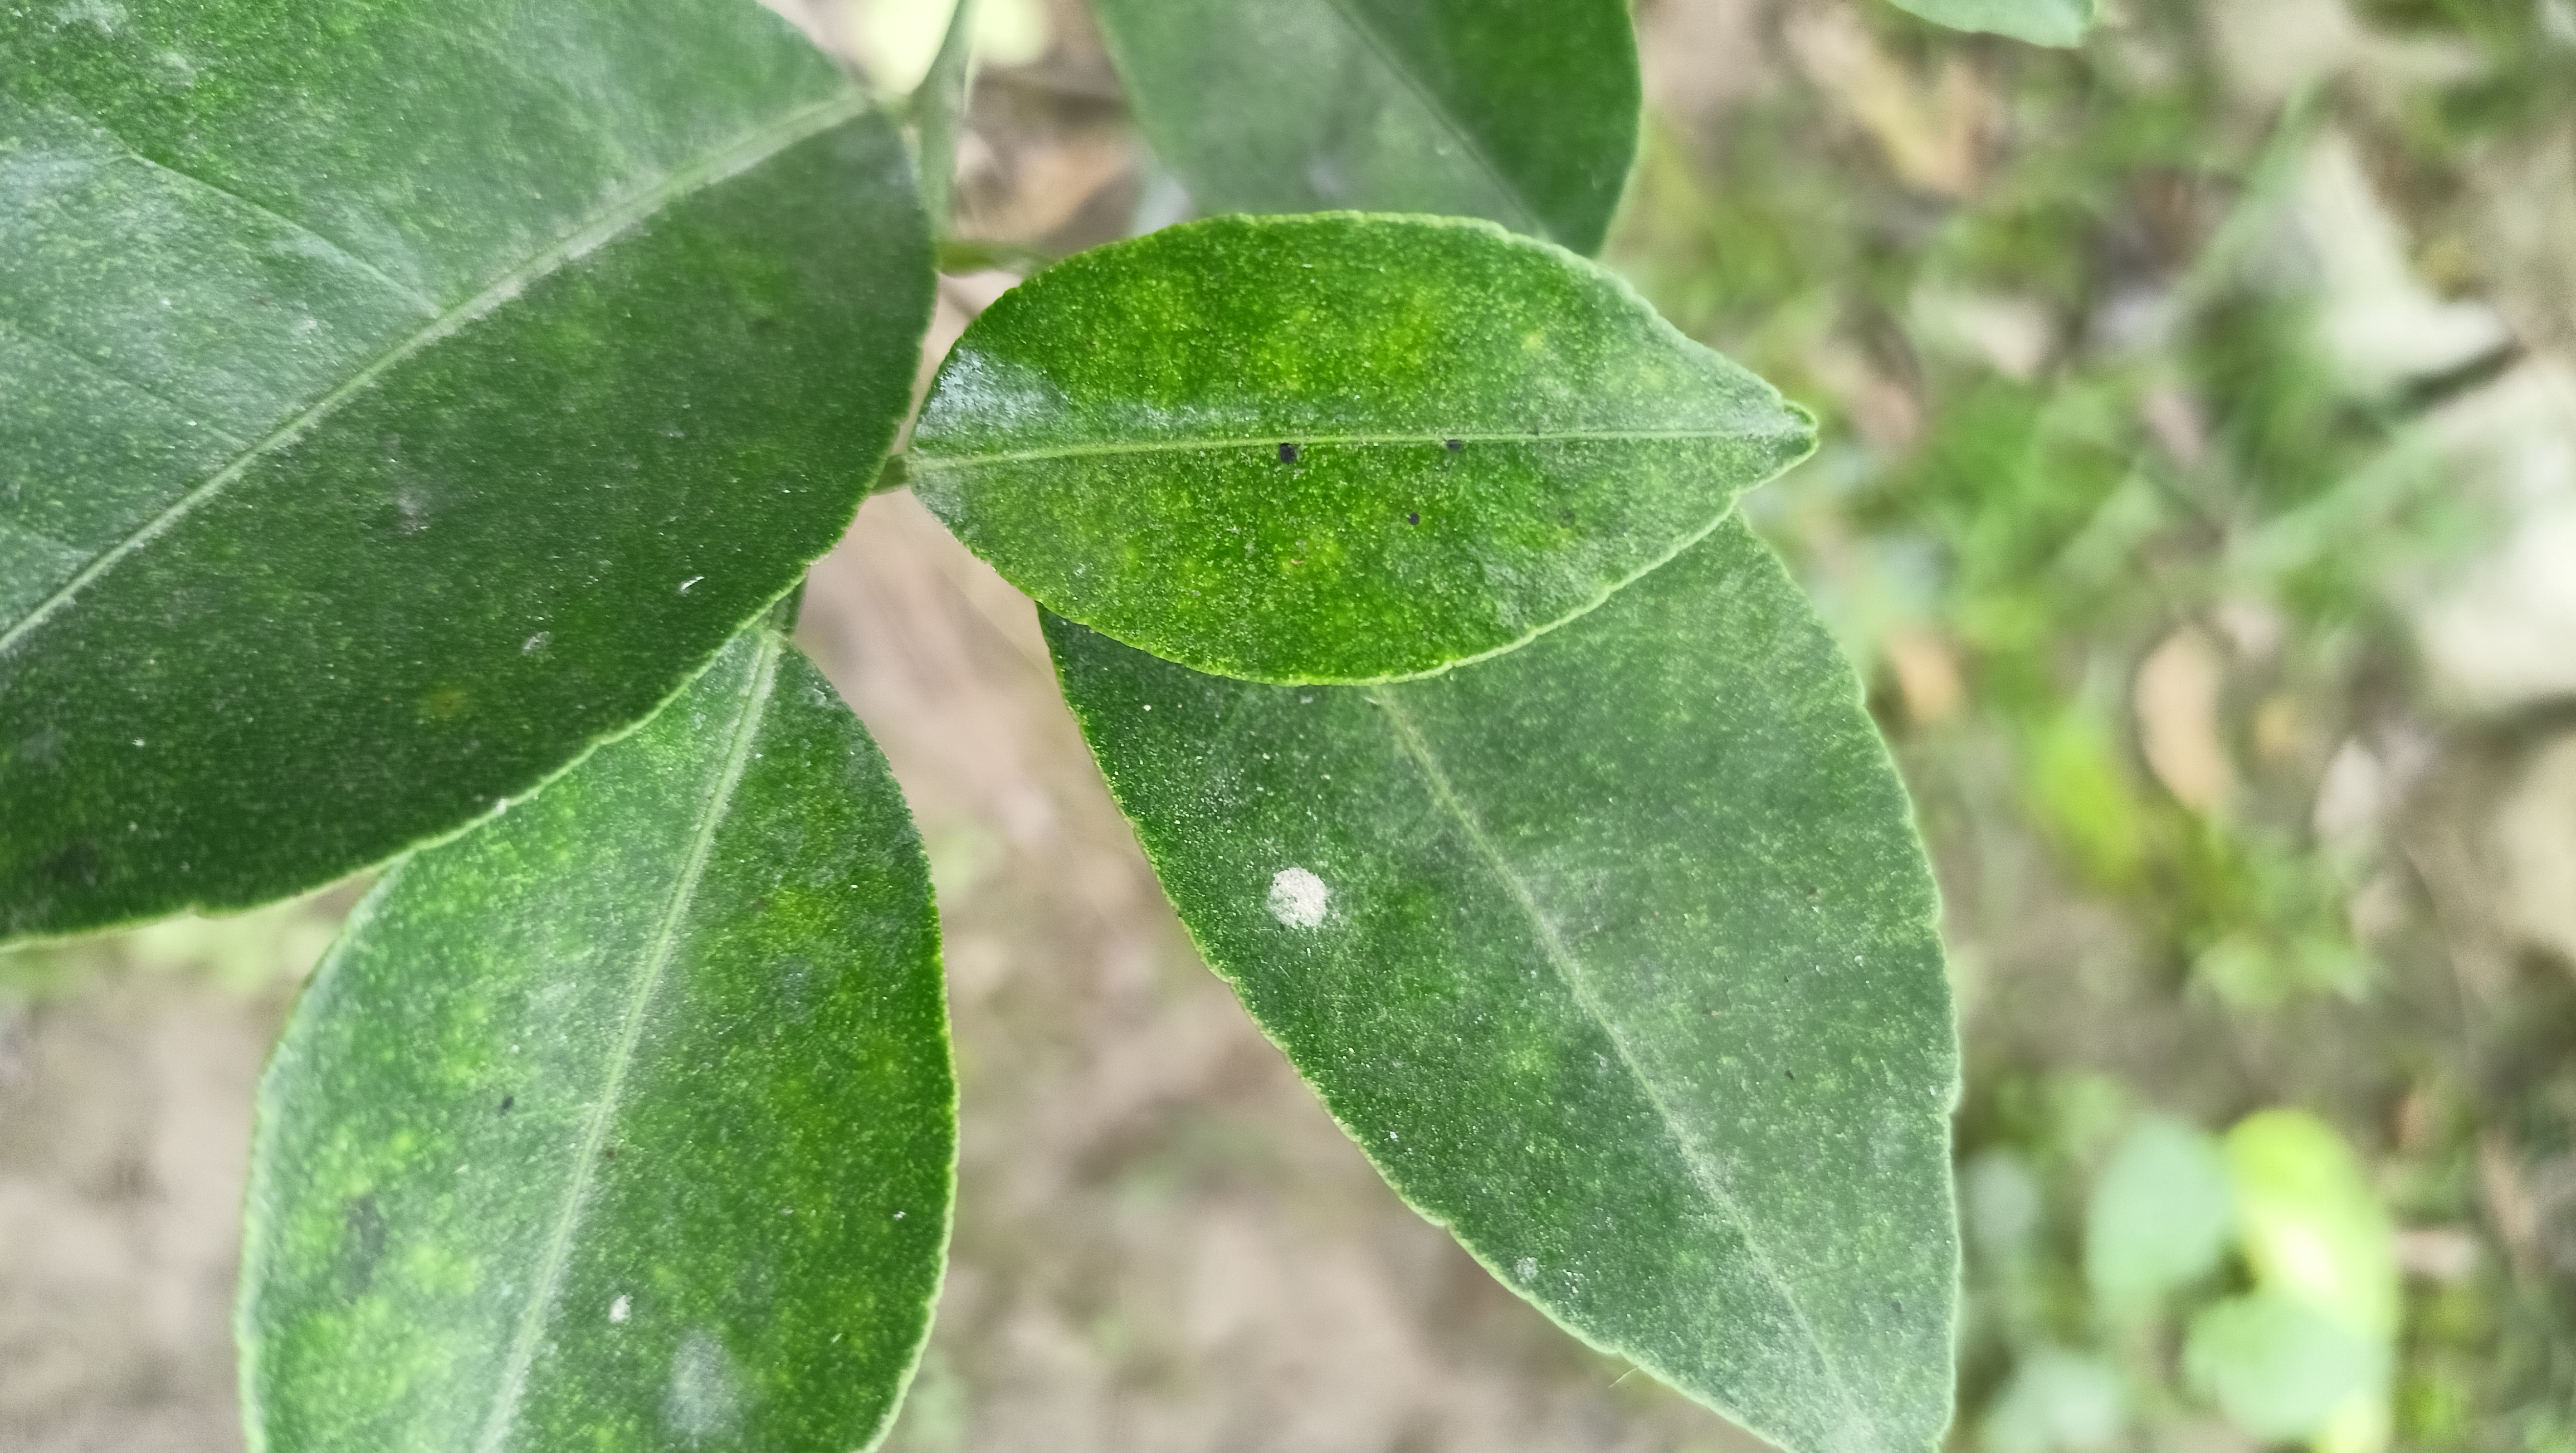
Mandarin leaf variety: China Mishti